Koguriyama Station

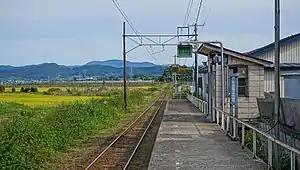
Koguriyama Station in September 2019

is a railway station in the city of Hirosaki, Aomori Prefecture, Japan, operated by the private railway operator, Kōnan Railway Company